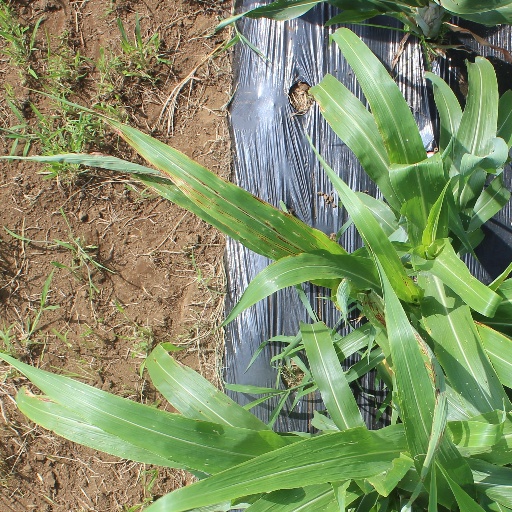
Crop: sorghum